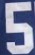
Number: 5